Death Comes as the End

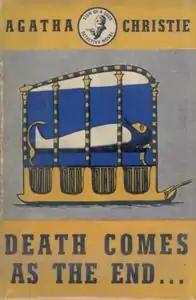
Dustjacket illustration of the UK First Edition (Book was first published in the US)

A BBC adaptation of the novel was announced in August 2016, as part of a sequence of Christie productions. Gwyneth Hughes was announced as the adaptation's writer in December 2018, with broadcast planned for 2019. However, no further news on the adaptation was subsequently revealed.